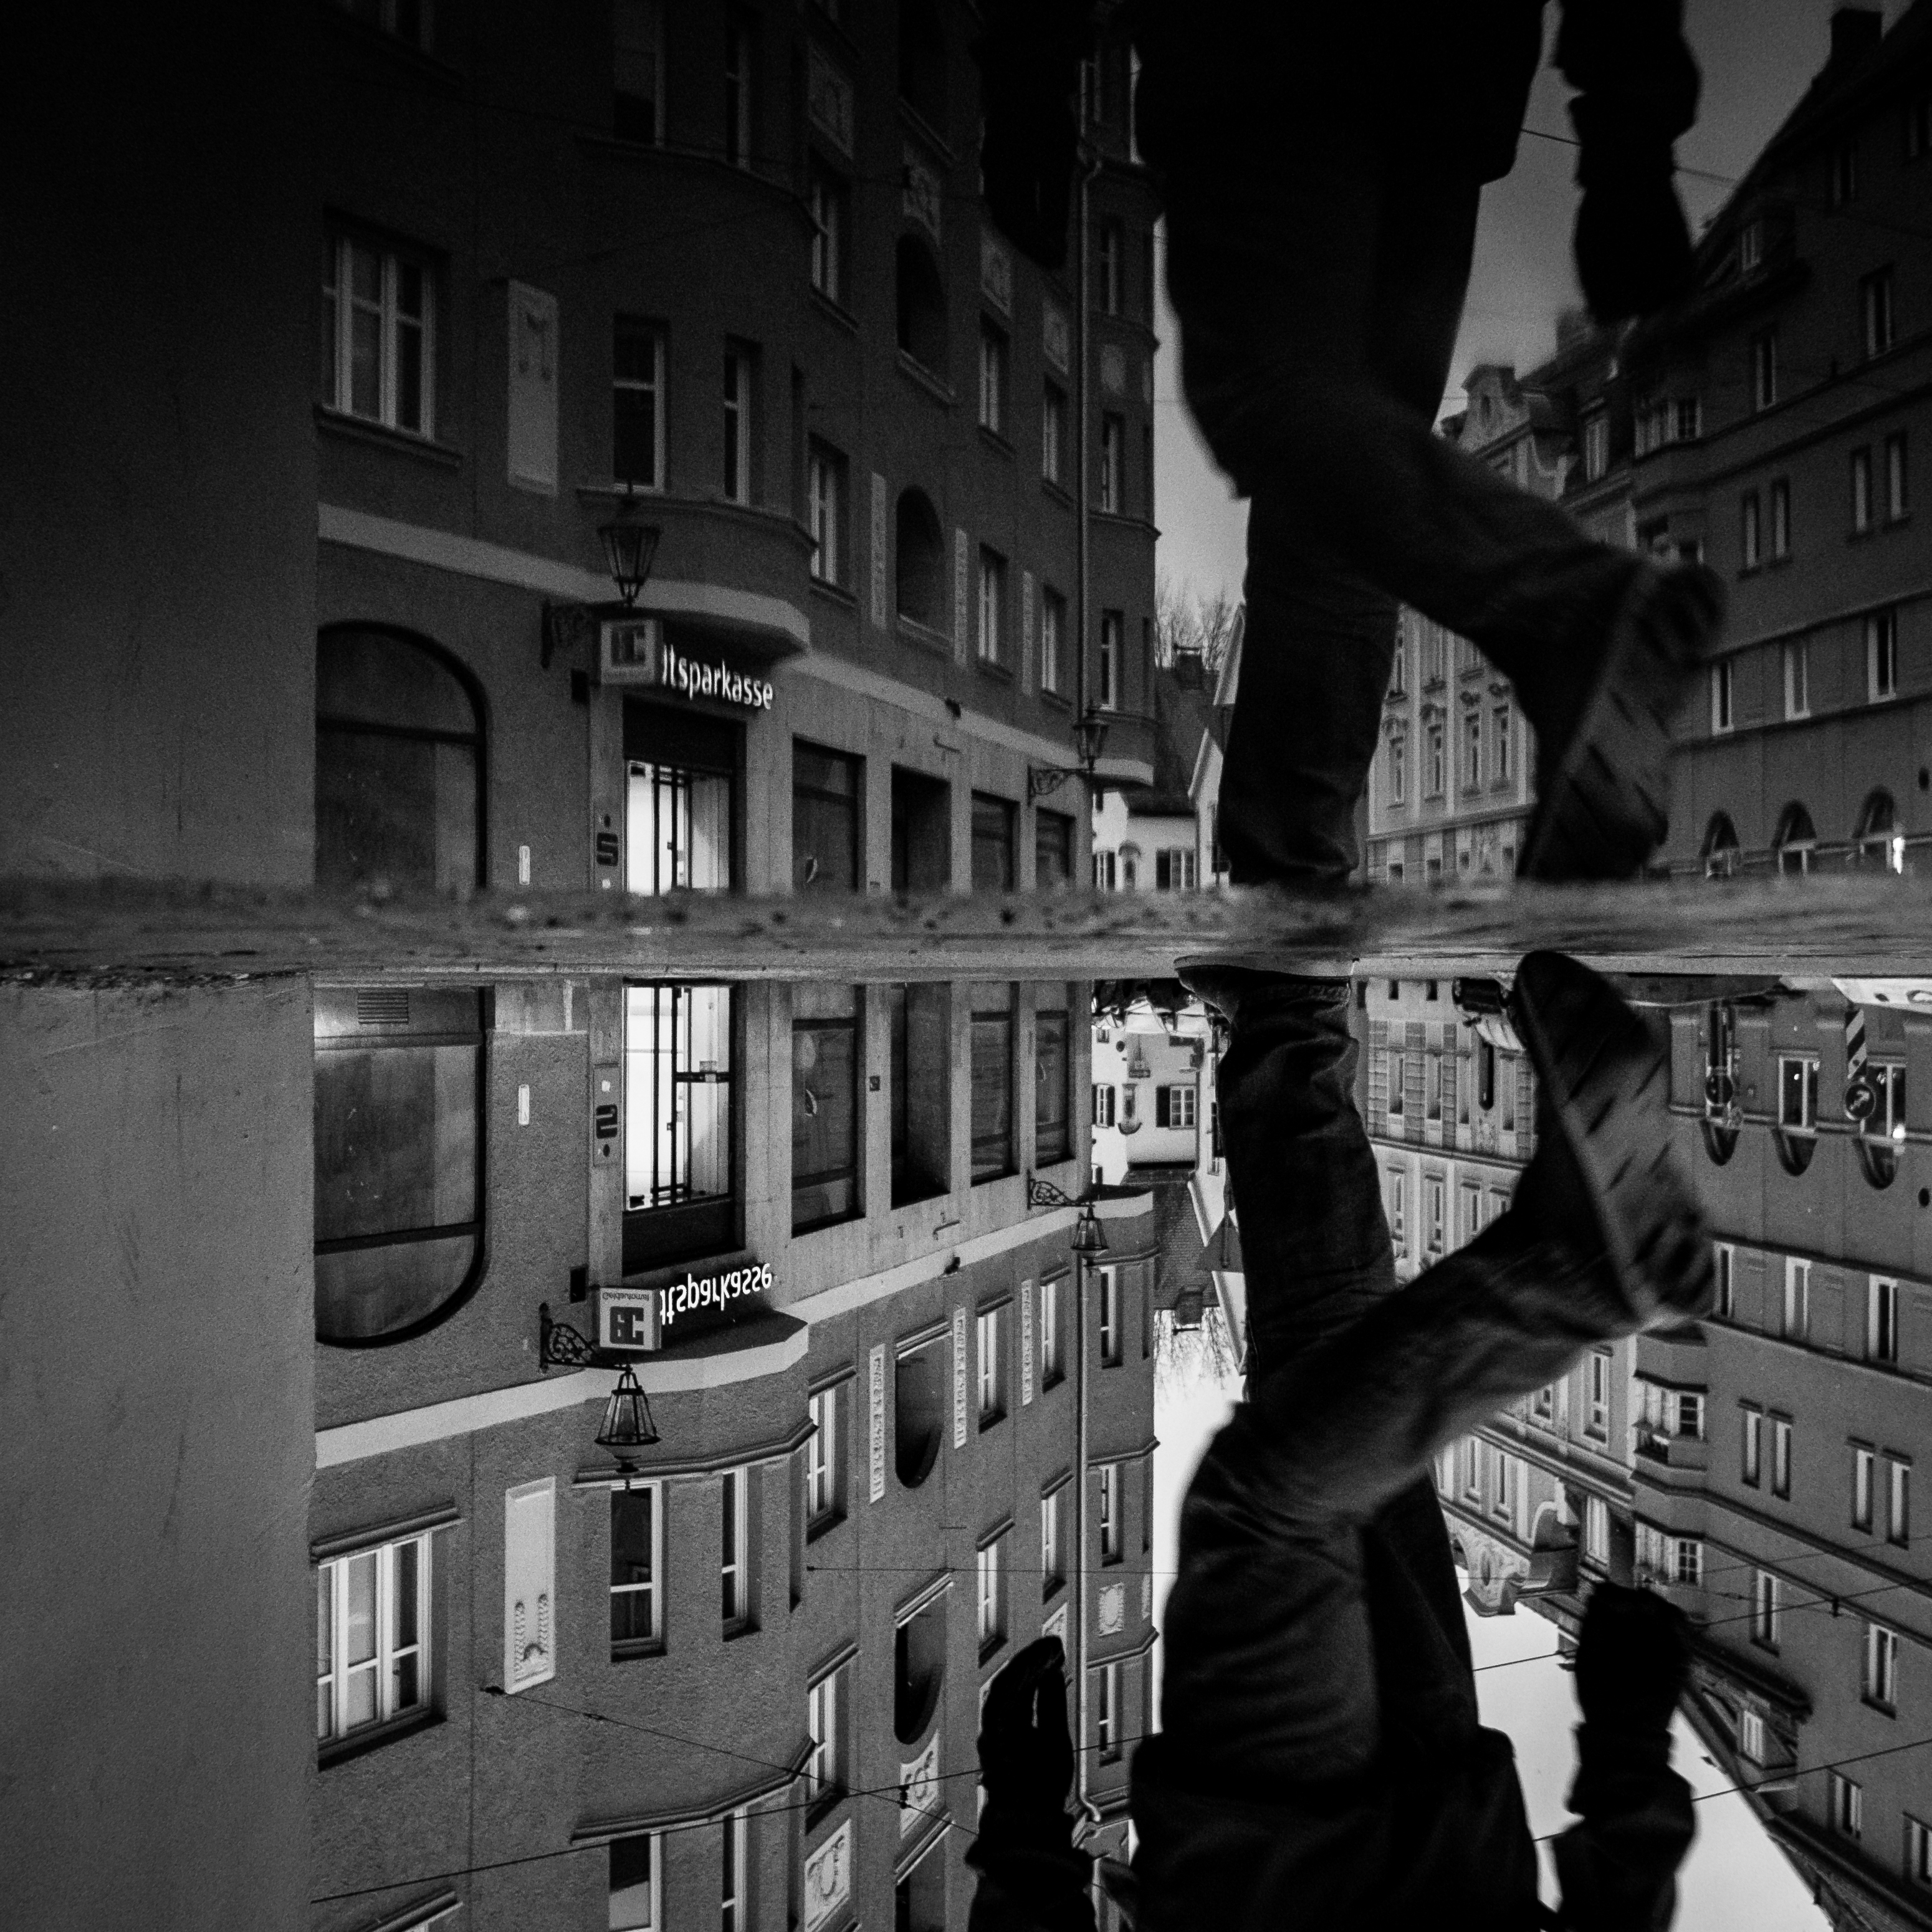
light, black and white, road, white, street, photography, darkness, black, monochrome, photograph, snapshot, shape, monochrome photography, film noir